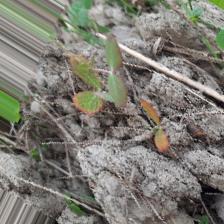
Label: Lentil Rust